Susquehanna River

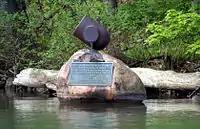
Monument at the site of Gen. Clinton's dam at the river's source at Otsego Lake in Cooperstown, New York

The Susquehanna River figures in the history of the Latter Day Saint movement. It holds that Joseph Smith and Oliver Cowdery received the priesthood from heavenly beings at a site along the Susquehanna and performed their first baptisms of Latter Day Saints in the North Branch of the river. Smith and Cowdery said that they were visited on May 15, 1829, by the resurrected John the Baptist and given the Aaronic priesthood. Following his visit, Smith and Cowdery baptized each other in the river. Later that year, they said they were visited near the river by the apostles Peter, James and John. Both events took place in unspecified locations near the river's shore in Susquehanna County, Pennsylvania.